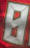
Number: 8